Bundeswehr

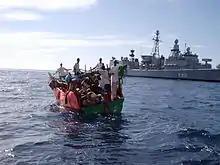
Frigate "Karlsruhe" of the German Navy rescuing shipwrecked people off the coast of Somalia where it is patrolling

At the time of reunification, the German military boasted a manpower of some 585,000 soldiers. As part of the German reunification process, under the Treaty on the Final Settlement with Respect to Germany (Two-Plus Four Treaty), which paved the way for reunification, the was to be reduced to 370,000 personnel, of whom no more than 345,000 were to be in the Army and Air Force. This would be Germany's contribution to the Treaty on Conventional Armed Forces in Europe, and the restrictions would enter into force at the time the CFE treaty would. As a result, the was significantly reduced, and the former East German "Nationale Volksarmee" (NVA) was disbanded, with a portion of its personnel and materiel being absorbed into the .